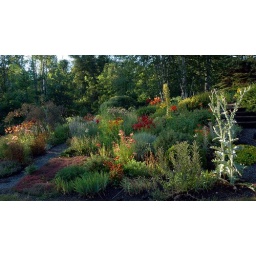
Soil in this part of the garden is medium coarse river run gravel, or &amp;quot;clay with stones in it&amp;quot;.